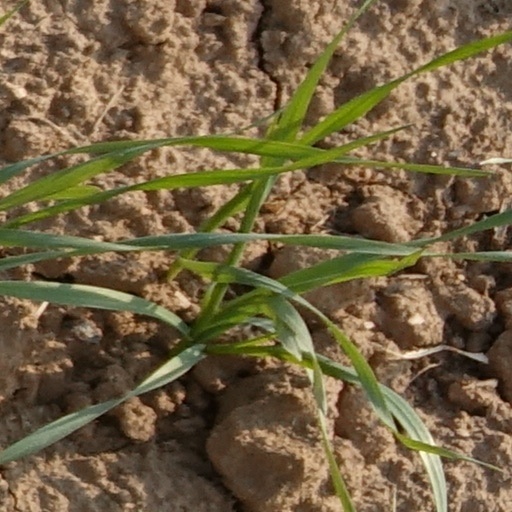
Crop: wheat